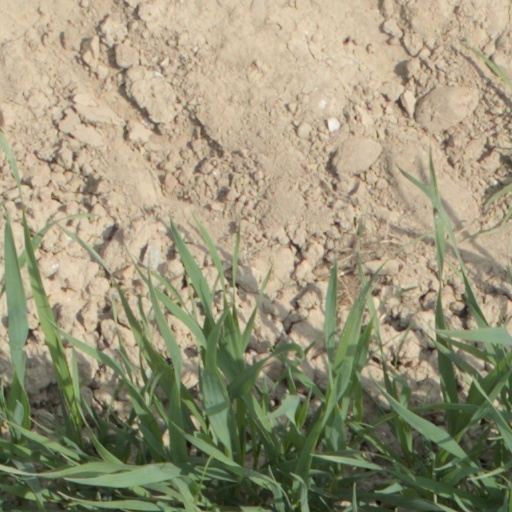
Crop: wheat